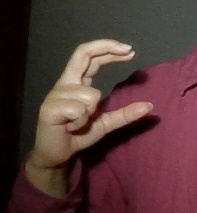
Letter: thal